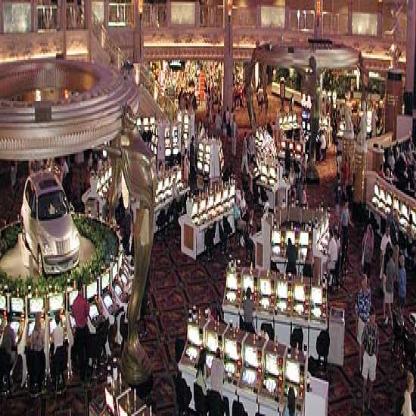
Scene: Indoor